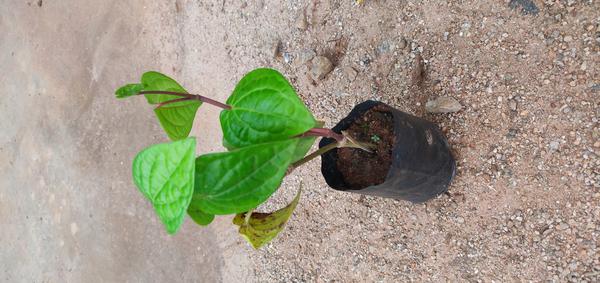
Plant: Betel